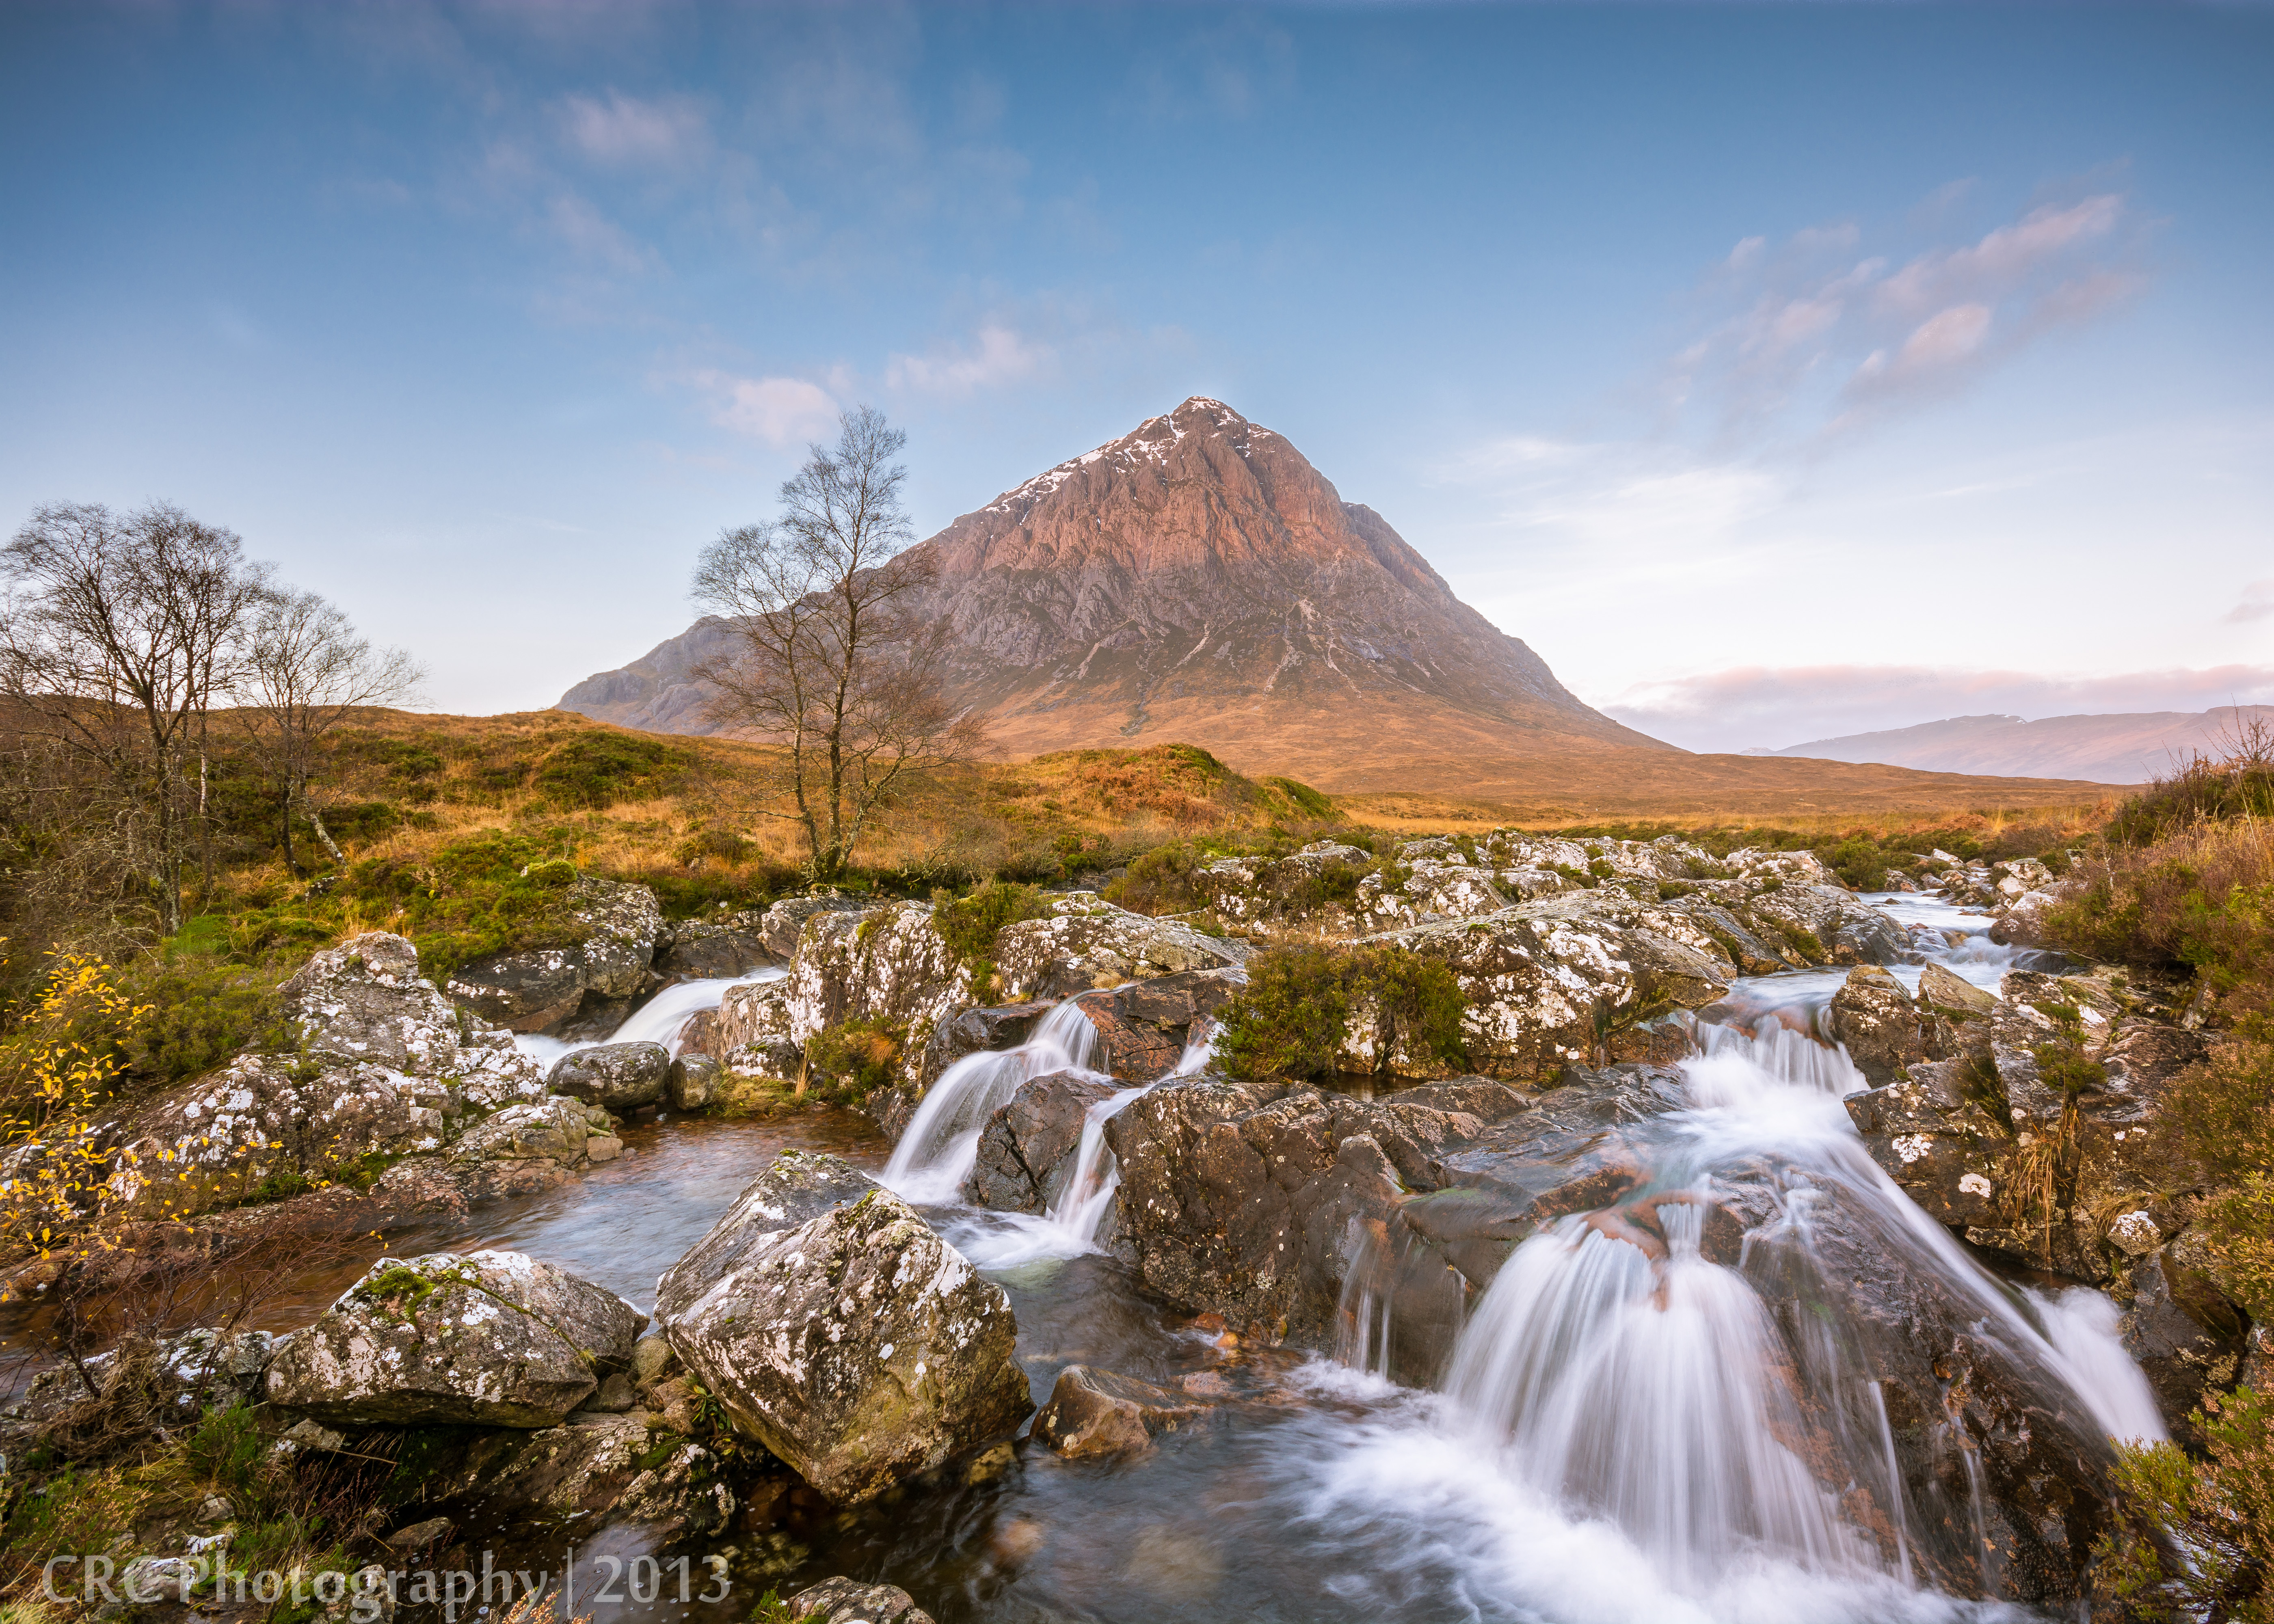
landscape, water, nature, rock, wilderness, walking, mountain, sky, lake, adventure, river, valley, mountain range, stream, autumn, park, national park, body of water, mountains, plateau, scotland, loch, water feature, highlands, landform, geographical feature, mountainous landforms